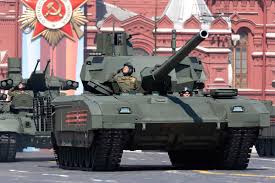
Label: Tank